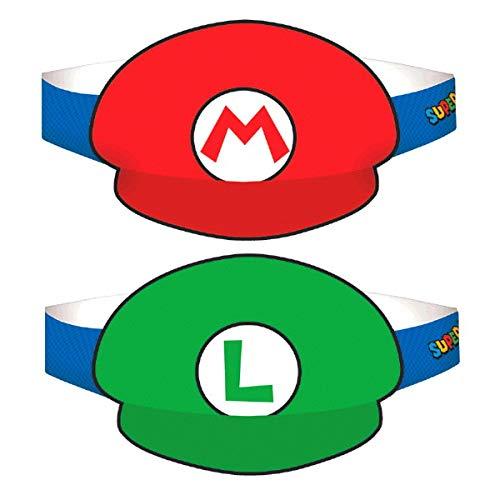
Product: Super Mario Brothers™ Paper Hats, Party Favor, 48 Ct.
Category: Home & Kitchen | Event & Party Supplies | Hats
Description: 48 paper hats.
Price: $19.96
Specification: ProductDimensions:11.1x7.6x3.7inches|ItemWeight:15.5ounces|ShippingWeight:15.5ounces(Viewshippingratesandpolicies)|ASIN:B07N48534H|Itemmodelnumber:250526|Manufacturerrecommendedage:0-10years